Joanna Rees

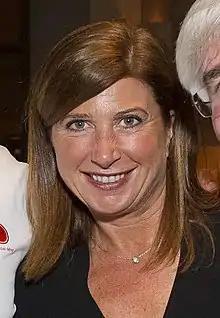
Joanna Rees at the Moët Hennessy Financial Times Club Dinner, San Francisco, in September 2011

Joanna Rees (born November 14, 1961, in Montclair, New Jersey) is a venture capitalist who founded Venture Strategy Partners and VSP Capital in San Francisco, California. She also made an unsuccessful run for Mayor of San Francisco in the November 2011 election.